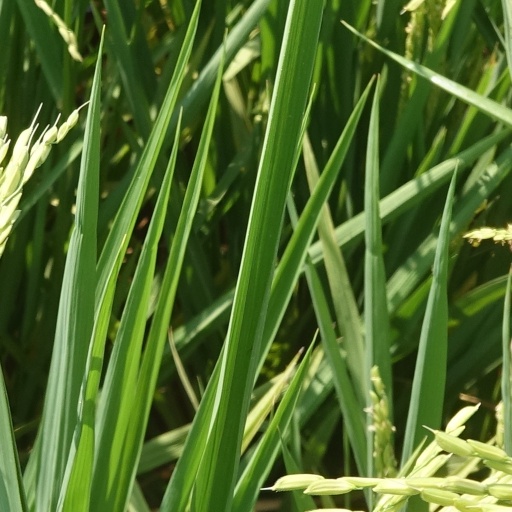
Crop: rice